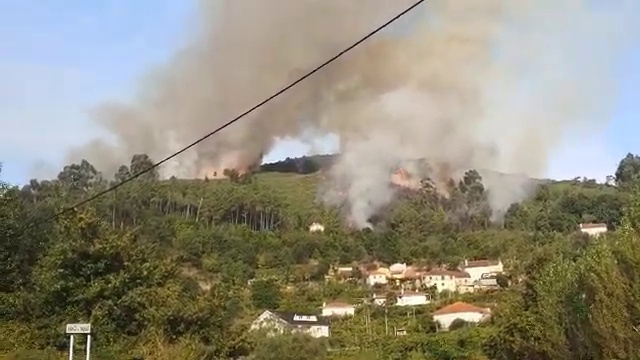
Fire: no
Smoke: yes